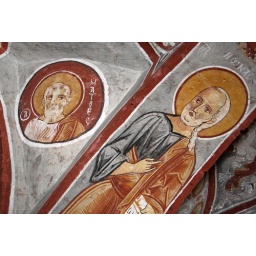
1,000+ year old paintings in the Apple (Elmali) church carved into a rock at Goreme, Turkey